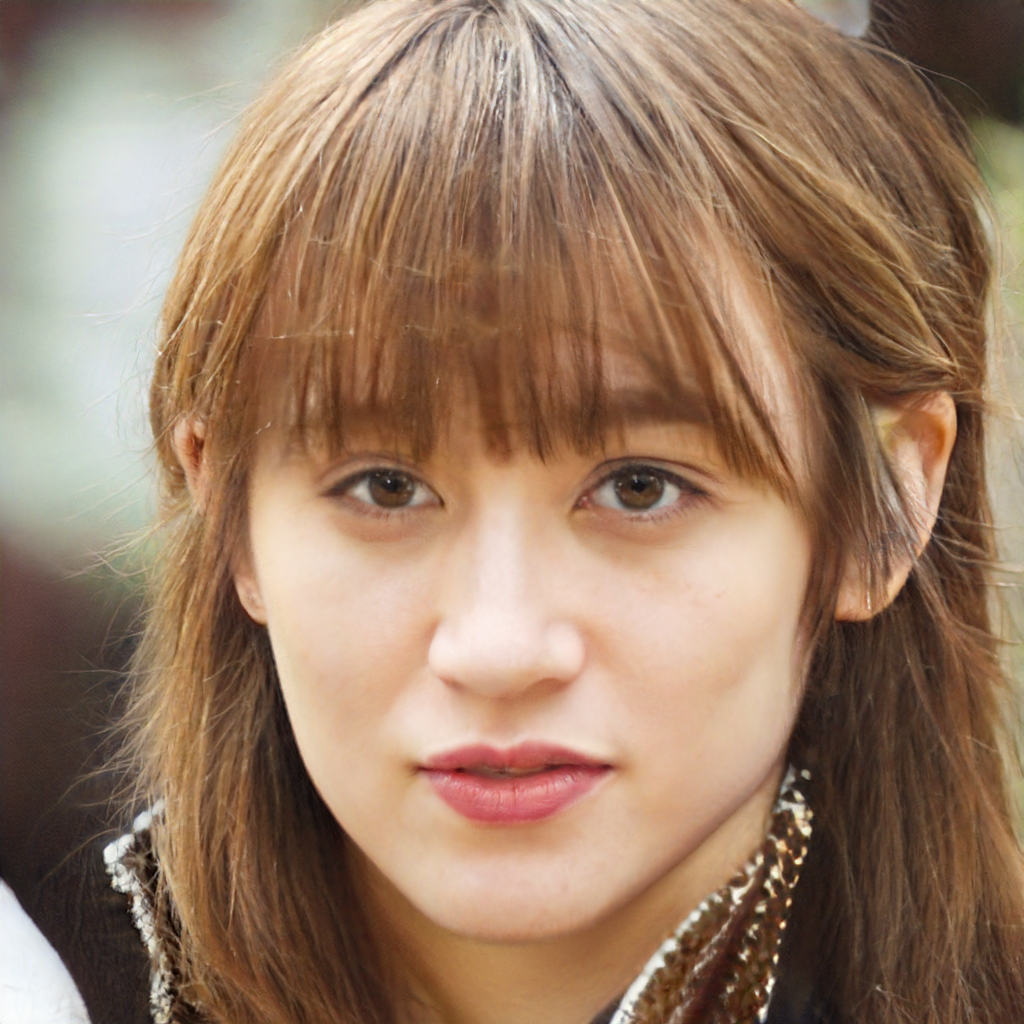
Label: Colored